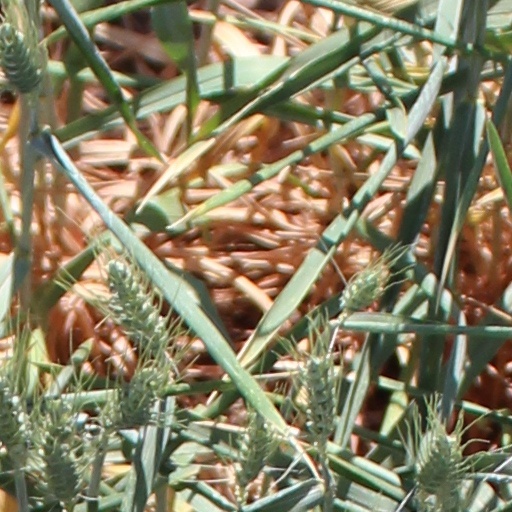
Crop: wheat